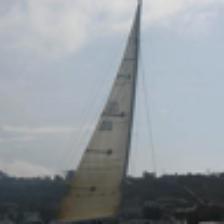
Label: NonHuman